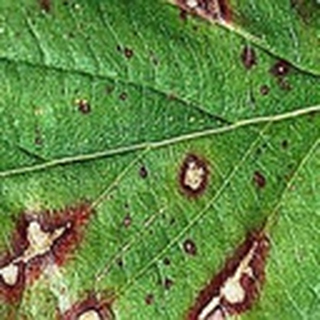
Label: cotton_target_spot